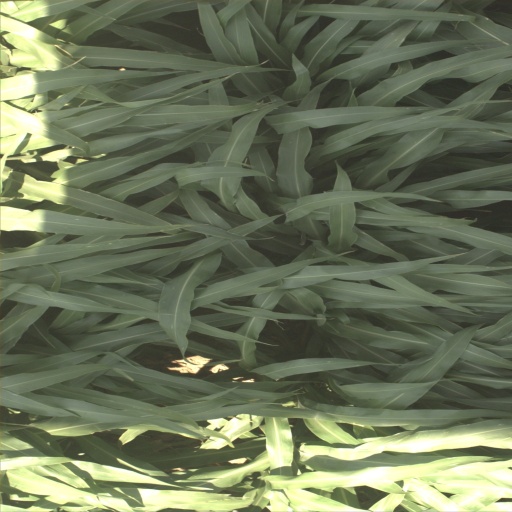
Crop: sorghum